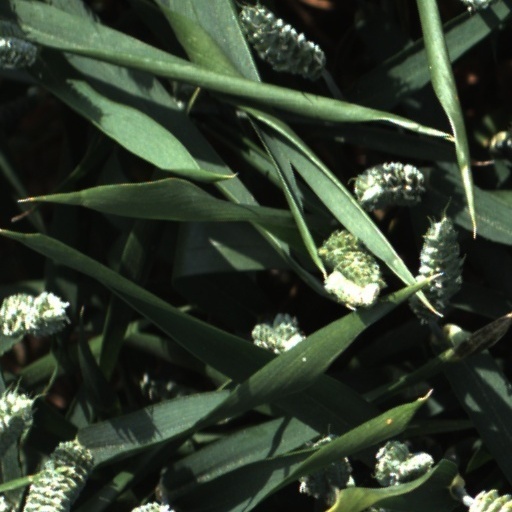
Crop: wheat